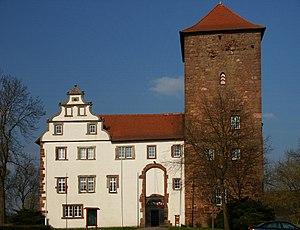
Le festival de Bad Hersfeld est un festival de théâtre allemand qui se déroule à Bad Hersfeld, dans le Land de Hesse, depuis 1951.
Bad Hersfeld est une ville allemande du Land de Hesse d'environ 29 000 habitants. La ville se situe au bord de la rivière Fulda.